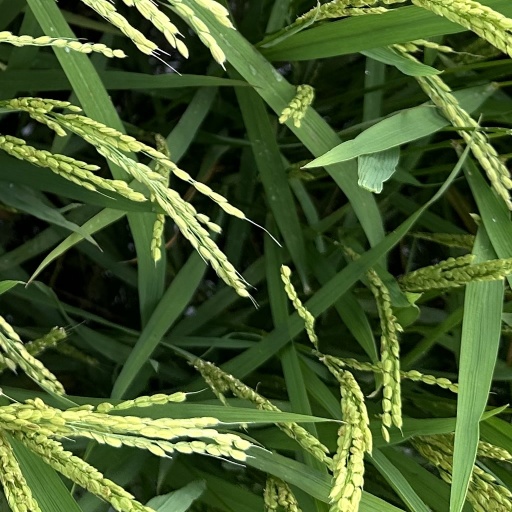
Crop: rice